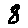
Label: 8